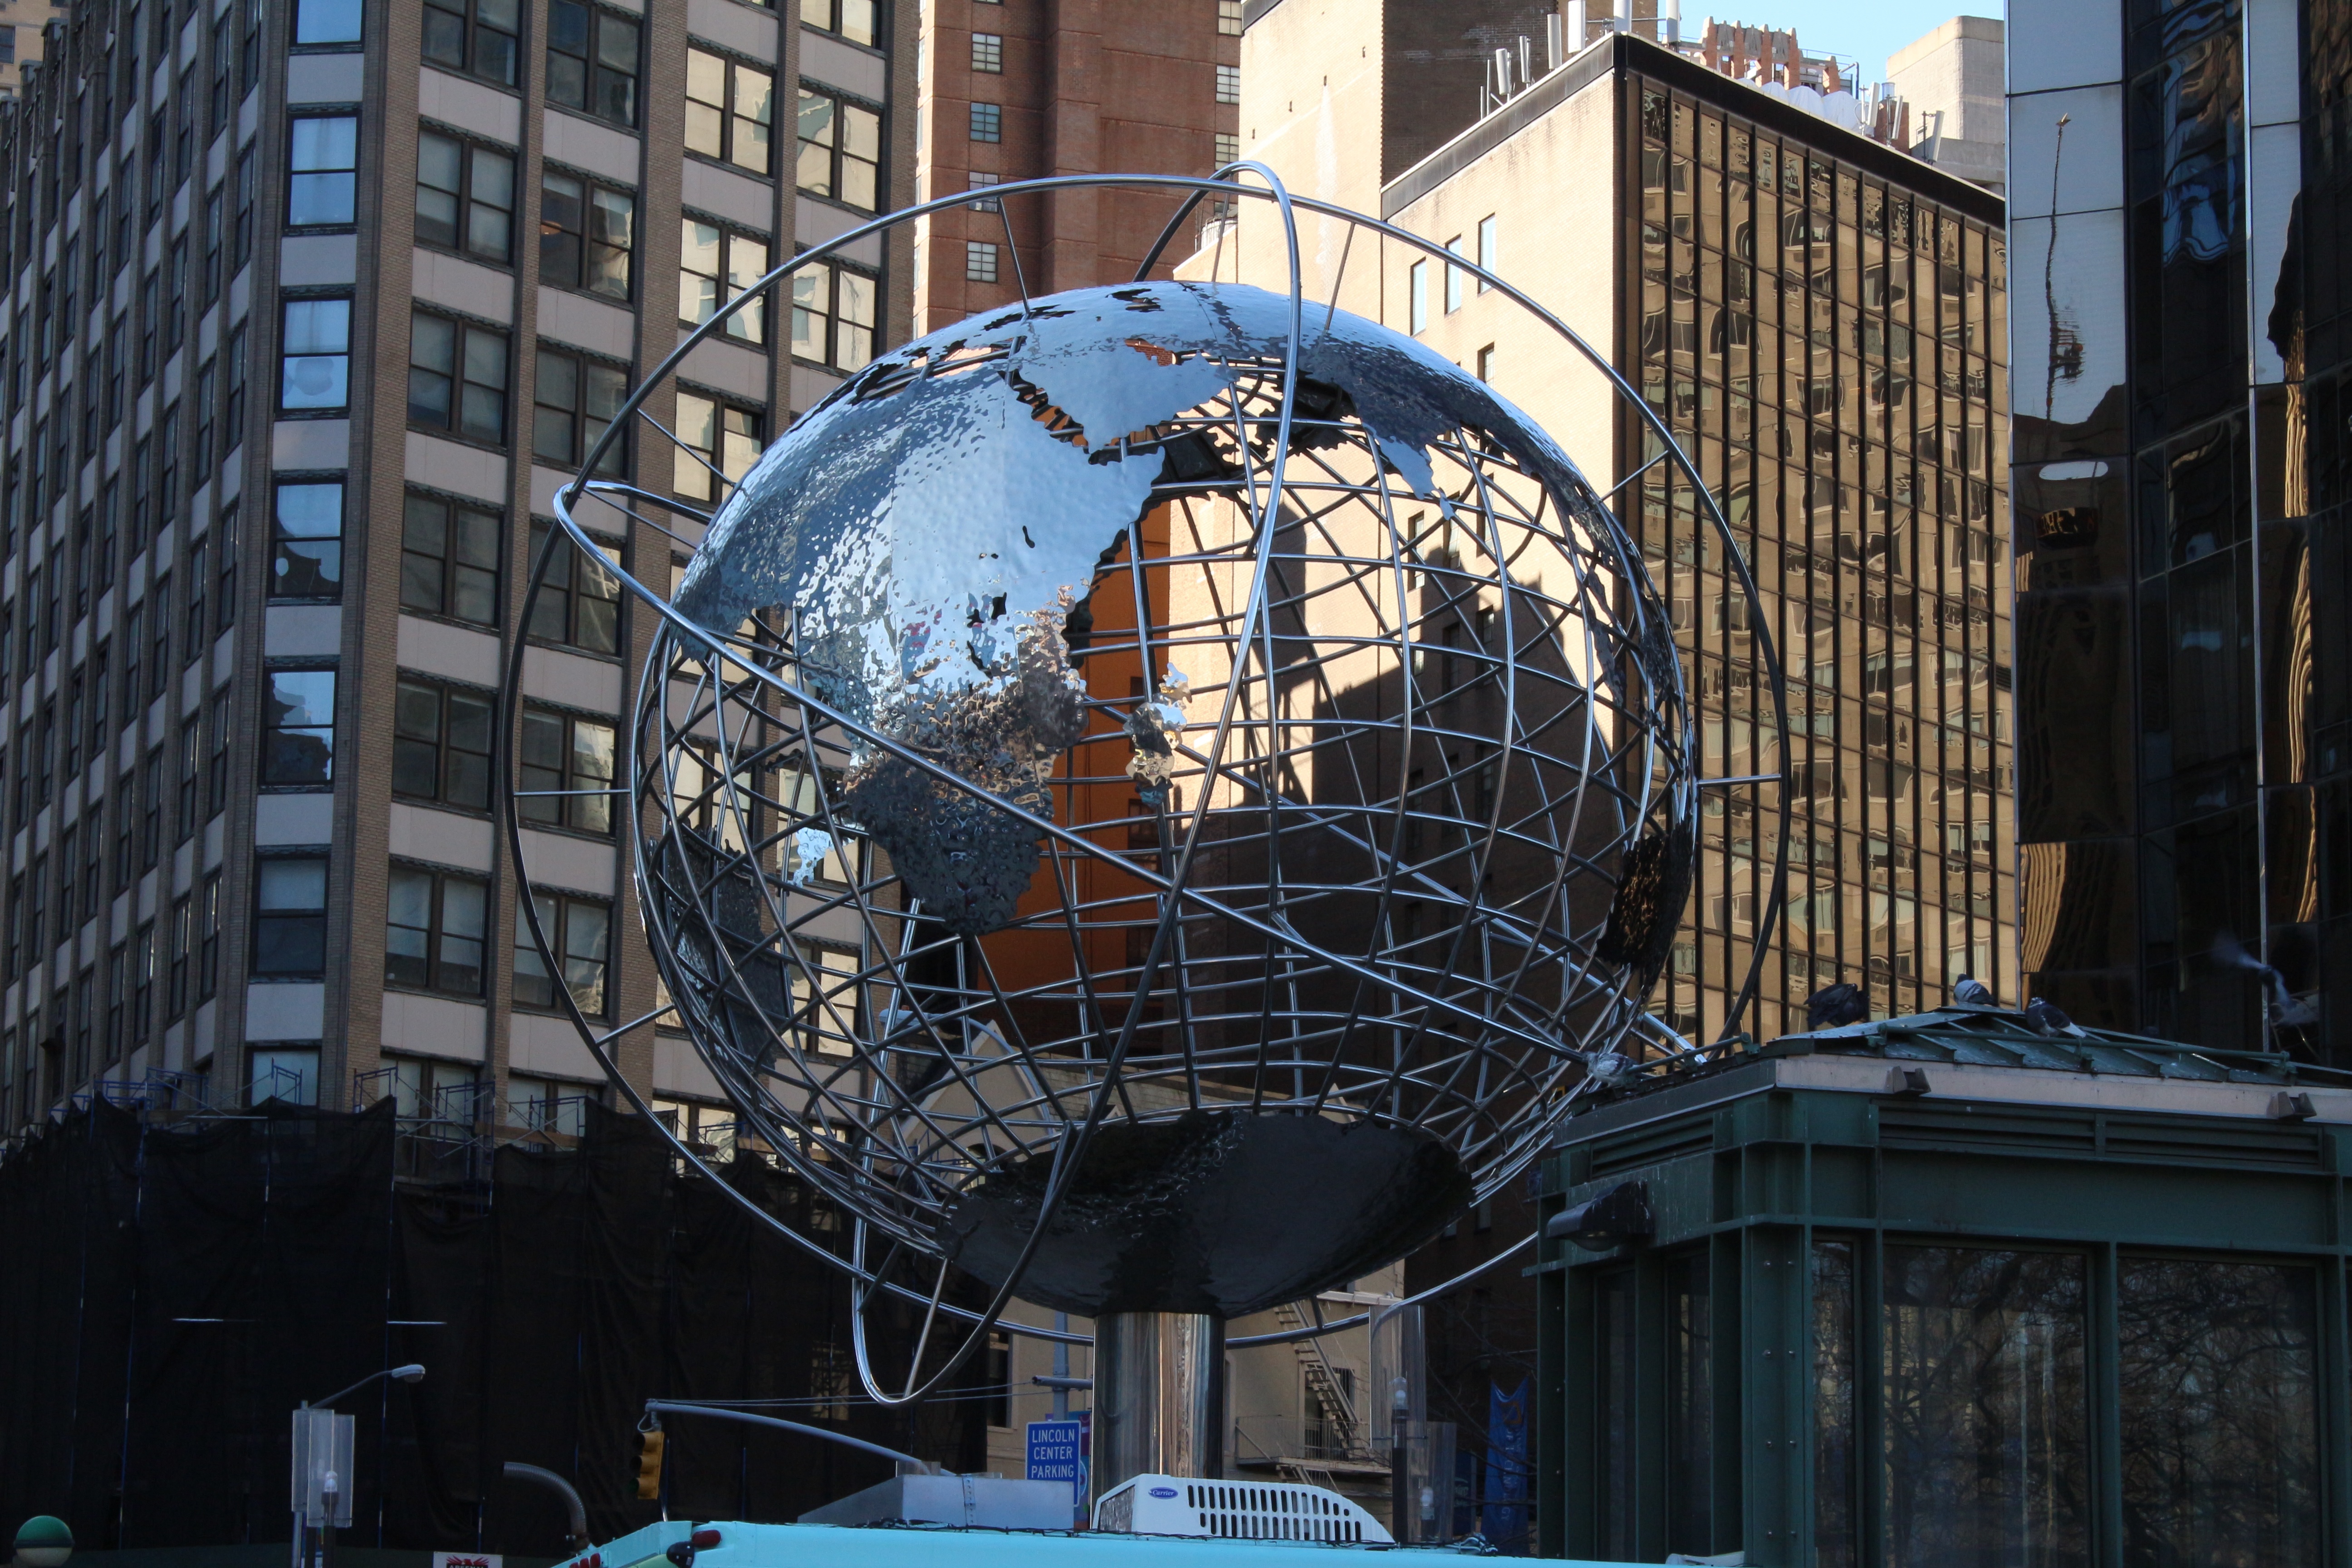
architecture, city, new york, downtown, landmark, globe, world, theatre, earth, dome, cnn, urban area, warner